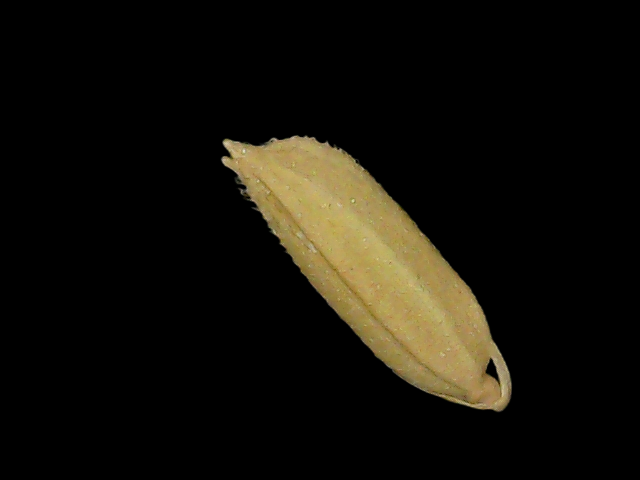
Rice variety: Bd85